Samphao Lom

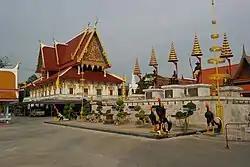
Five Kings Monument, Wat Phutthaisawan (from left to right: Taksin, Ekathotsarot, U-Thong, Naresuan, Chulalongkorn)

Samphao Lom is a "tambon" (subdistrict) of Phra Nakhon Si Ayutthaya District, the capital district of Phra Nakhon Si Ayutthaya Province.